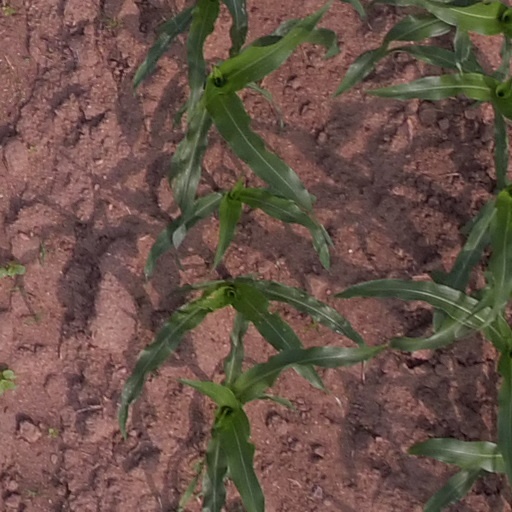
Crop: maize; corn